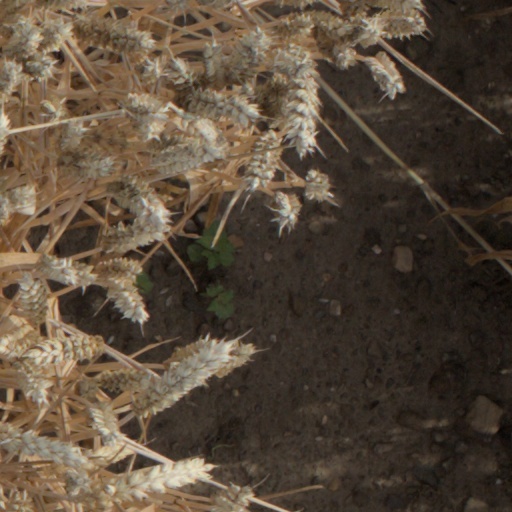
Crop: wheat